2010 Haiti earthquake

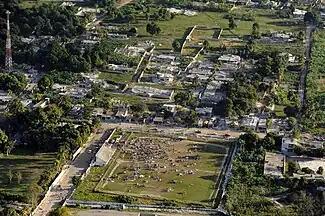
Léogâne, close to the earthquake epicenter

Most of Port-au-Prince's municipal buildings were destroyed or heavily damaged, including the City Hall, which was described by "The Washington Post" as, "a skeletal hulk of concrete and stucco, sagging grotesquely to the left." Port-au-Prince had no municipal petrol reserves and few city officials had working mobile phones before the earthquake, making communications and transportation very difficult.